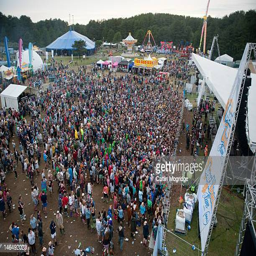
aerial view of the crowd during festival